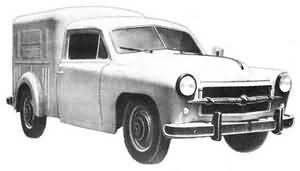
La IAME Justicialista est une gamme de voitures comprenant plusieurs modèles, fabriquées en Argentine entre 1953 et 1955, par le constructeur et société d'État IAME - Industrias Aeronáuticas y Mecánicas del Estado, sous le deuxième gouvernement du président Juan Domingo Perón.